The Worried Lover

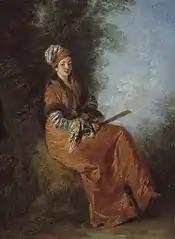
Watteau, "The Dreamer", c. 1712–1717, Art Institute, Chicago

The earliest known owner of "The Worried Lover" was the Abbé Pierre-Maurice Haranger (ca. 1655–1735), canon of the Saint-Germain-l'Auxerrois who was one of Watteau's closest friends, inheriting a large number of the artist's drawings on his death. In 1729, the painting was published by Edme-François Gersaint as an etching made by Pierre-Alexandre Aveline; Aveline also etched another Watteau painting owned by the Abbé Haranger, "The Dreamer". Though the prints don't mention the Abbé's ownership, Pierre-Jean Mariette confirms that in his manuscripts, and so does the fact that as part of the "Recueil Jullienne", "The Worried Lover" and "The Dreamer" were printed on the same sheet. Given the appearance in the "Recueil Jullienne" and shared provenance, some authors considered both paintings to be pendants; contrary to that point, Pierre Rosenberg stated that these were likely brought together in the Abbé's collection. It has also been presumed that "The Worried Lover" was no. 33 in Abbé Haranger's inventory published in 1985, though the overall vagueness of the inventory makes that description elusive.